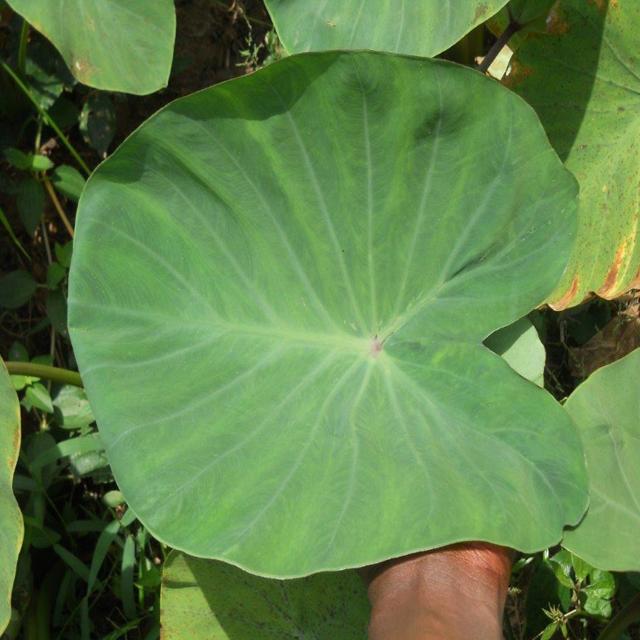
Label: Healthy